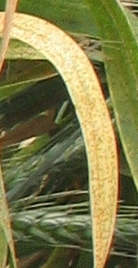
Label: Wheat___Brown_Rust